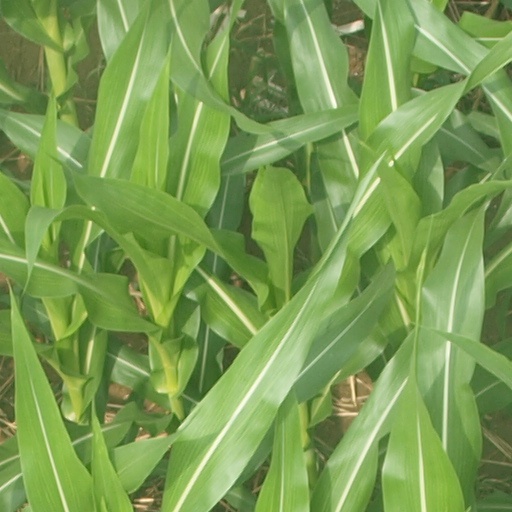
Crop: maize; corn